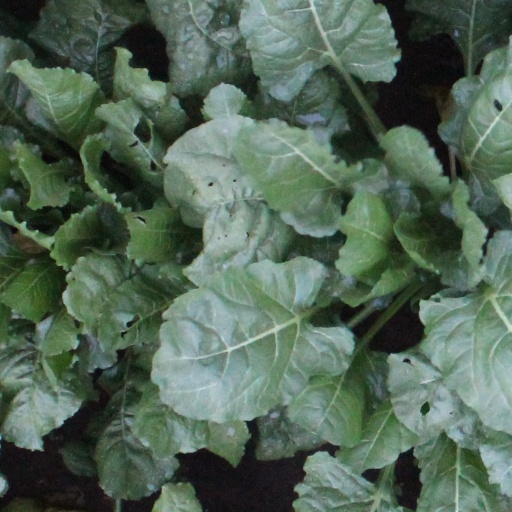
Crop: sugar beet